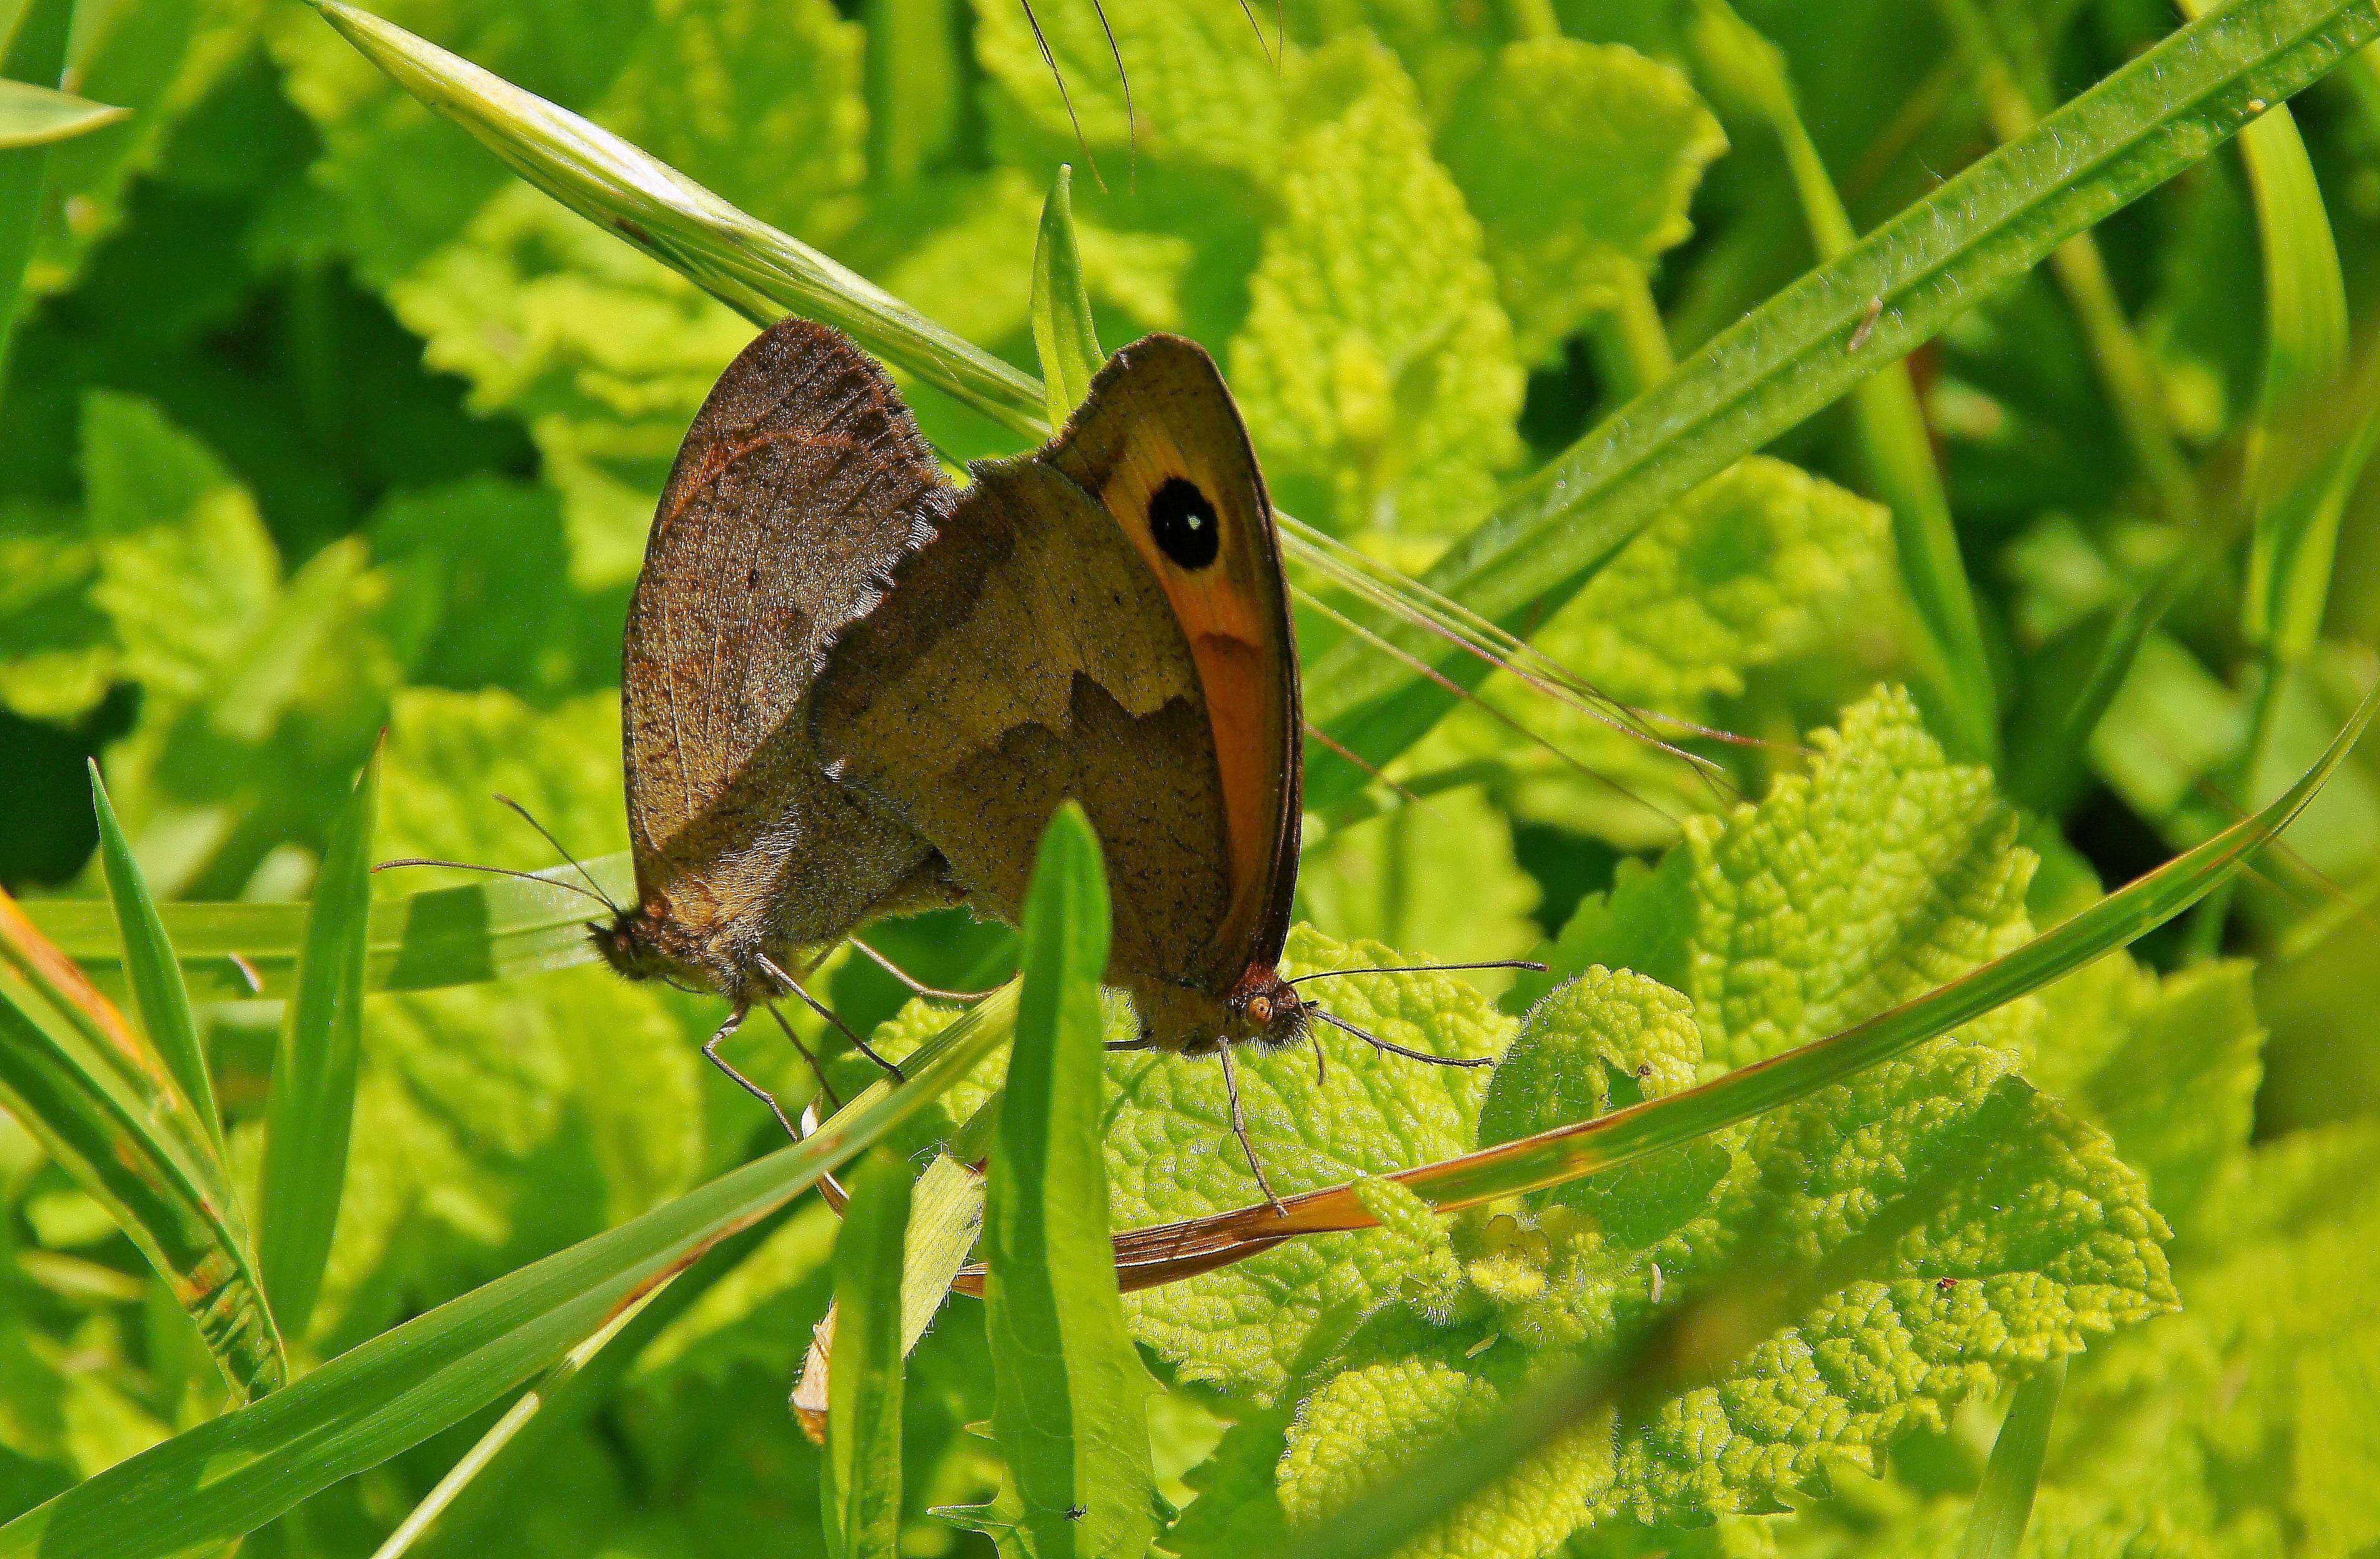
nature, grass, meadow, leaf, flower, wildlife, green, insect, macro, moth, butterfly, fauna, invertebrate, animals, naturaleza, butterflies, ggl1, gaby1, animales, mariposas, sonydt18250, sonyslta55v, macro photography, pollinator, moths and butterflies, lycaenid